Oviyavai Vitta Yaru

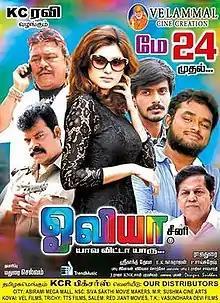

Oviyavai Vitta Yaru Seeni is a 2019 Indian Tamil-language comedy film directed by Rajadurai and produced by Madurai Selvam. It stars Sanjeevi and Oviya. The film was renamed after the lead actress following her new-found popularity after her appearance in the reality television show "Bigg Boss". Featuring music composed by Srikanth Deva with lyrics by Vairamuthu and Snehan, the film began production in mid-2014 was released in May 2019.